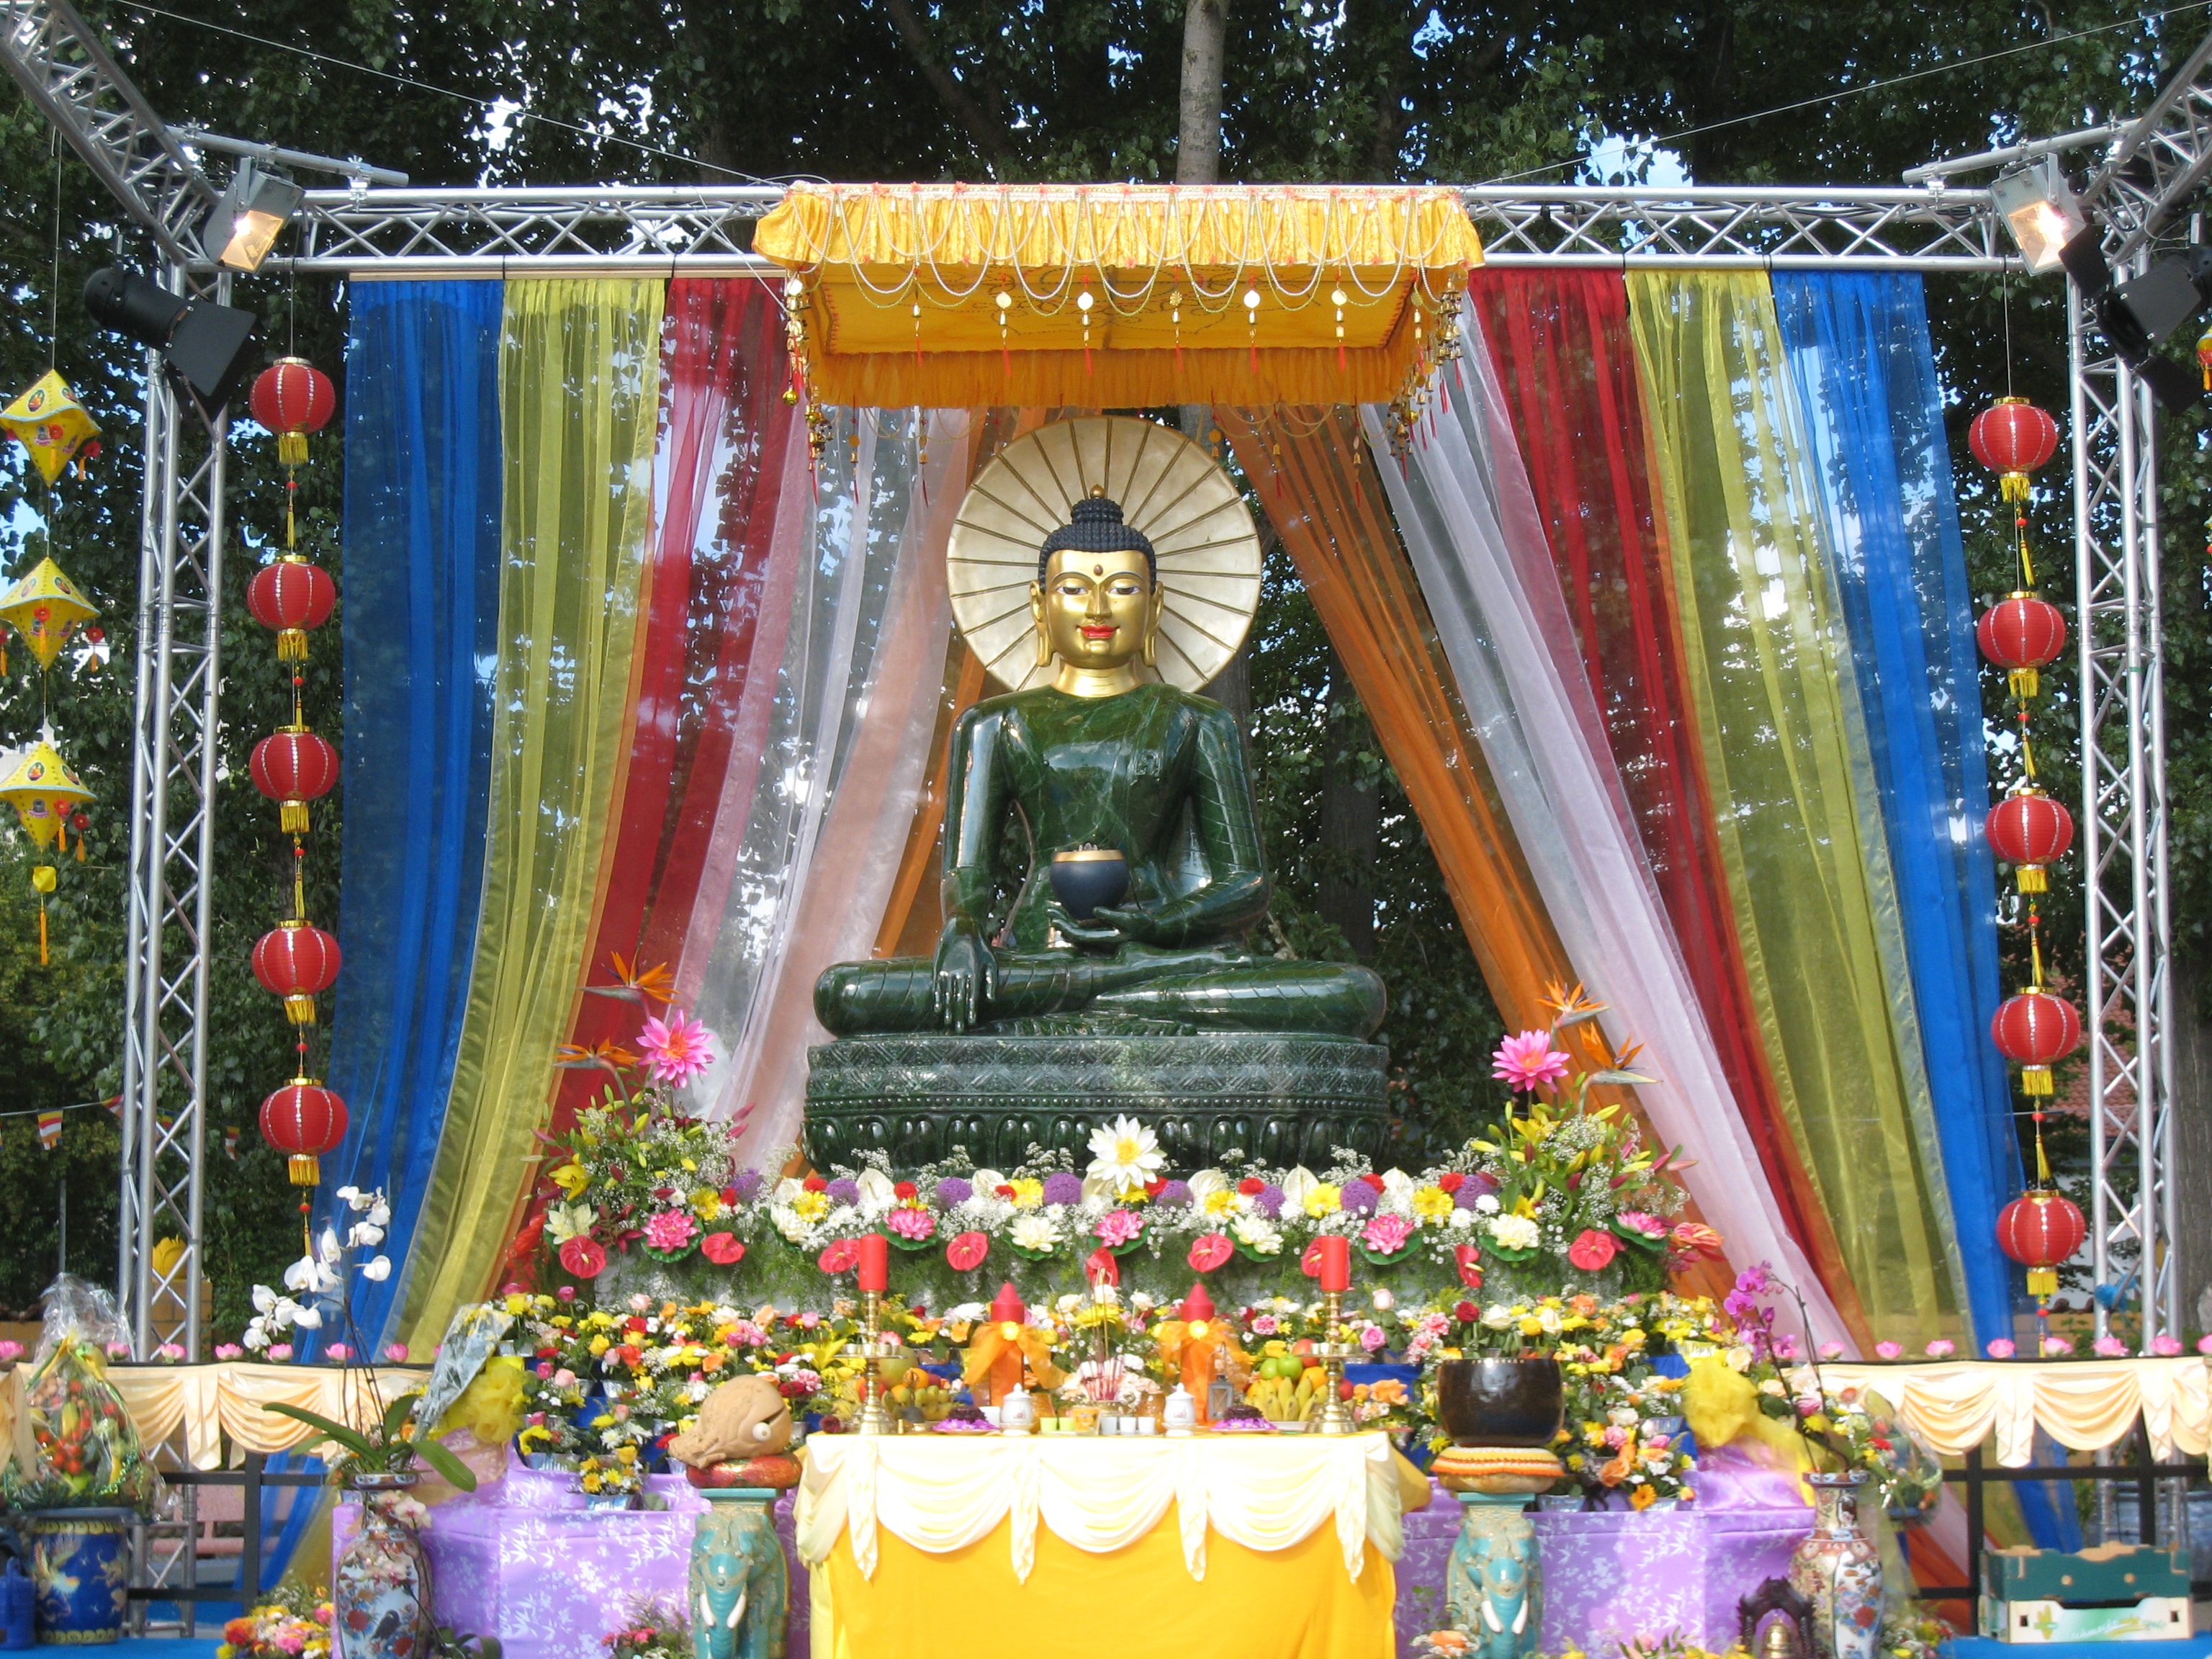
carnival, festival, temple, shrine, buddha, event, fair, jade, healing stone